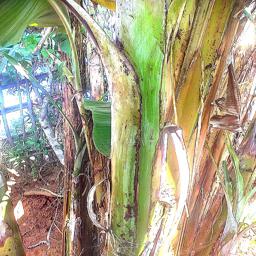
Label: MALBHOG LEAF